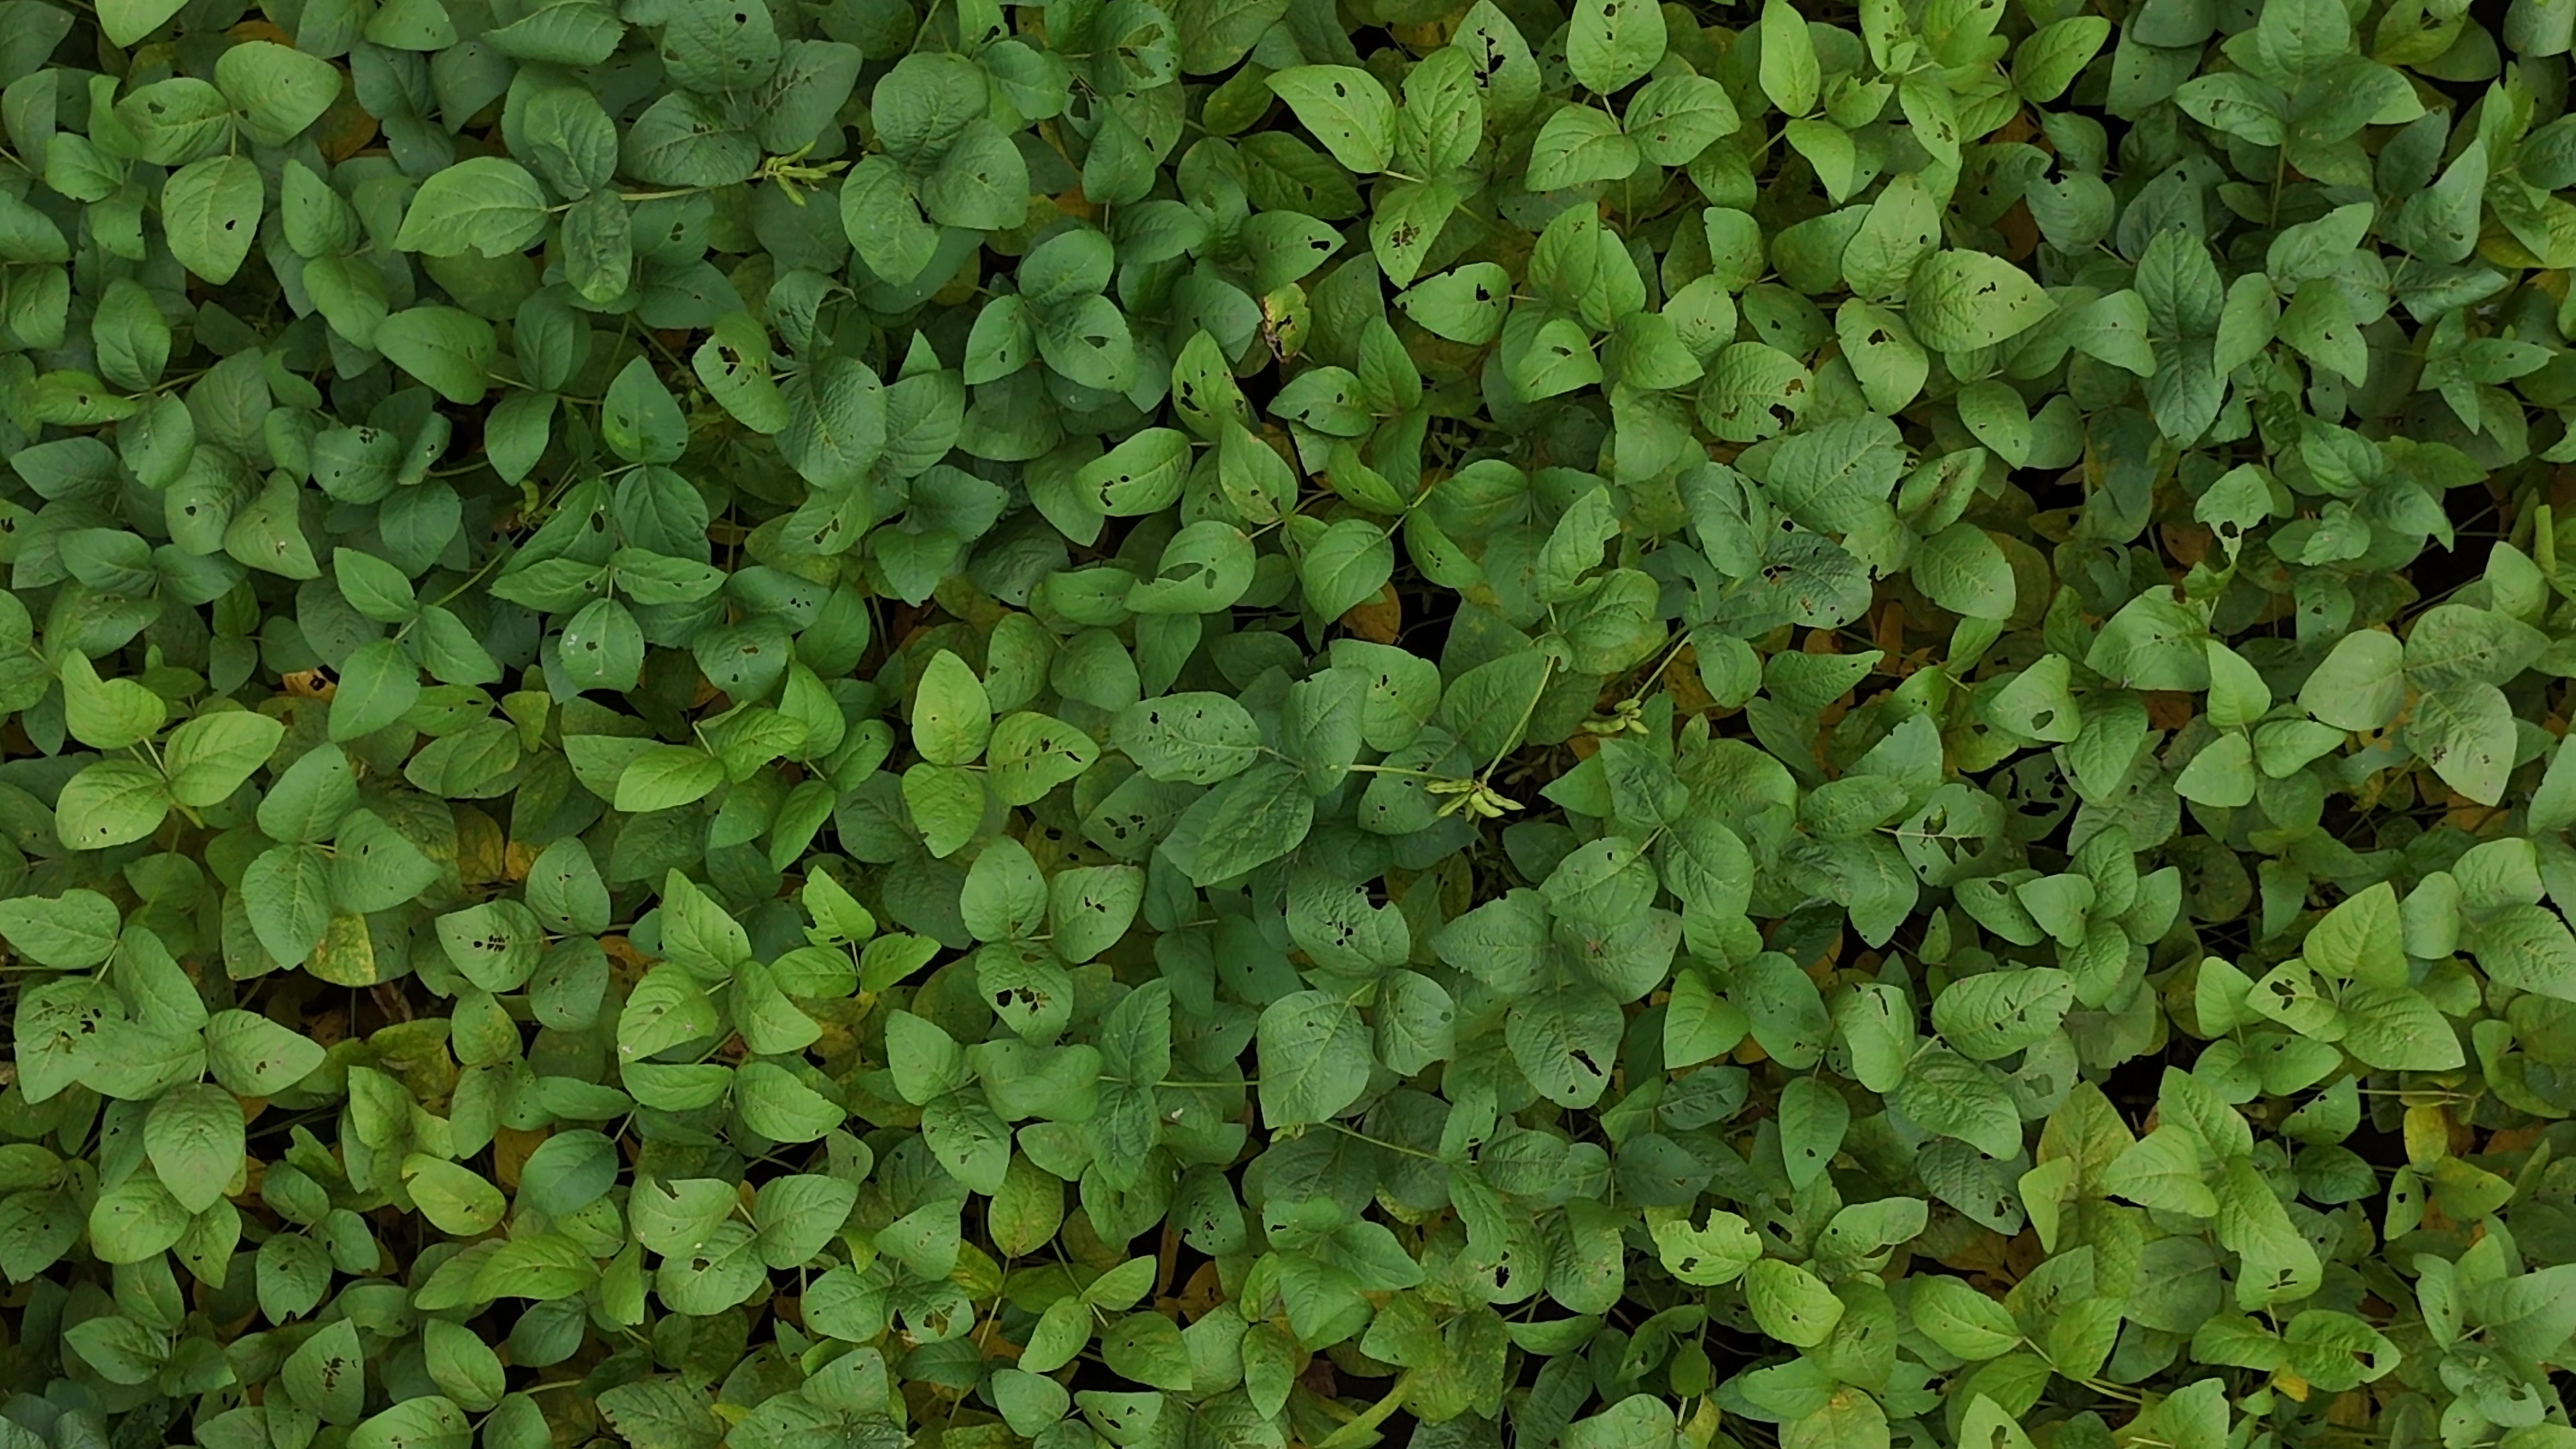
Label: Mosaic